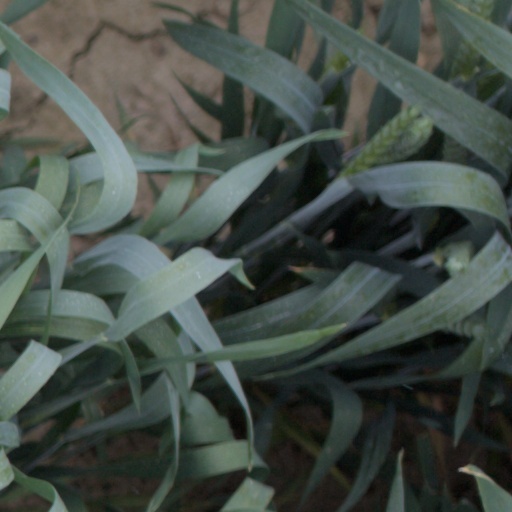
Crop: wheat